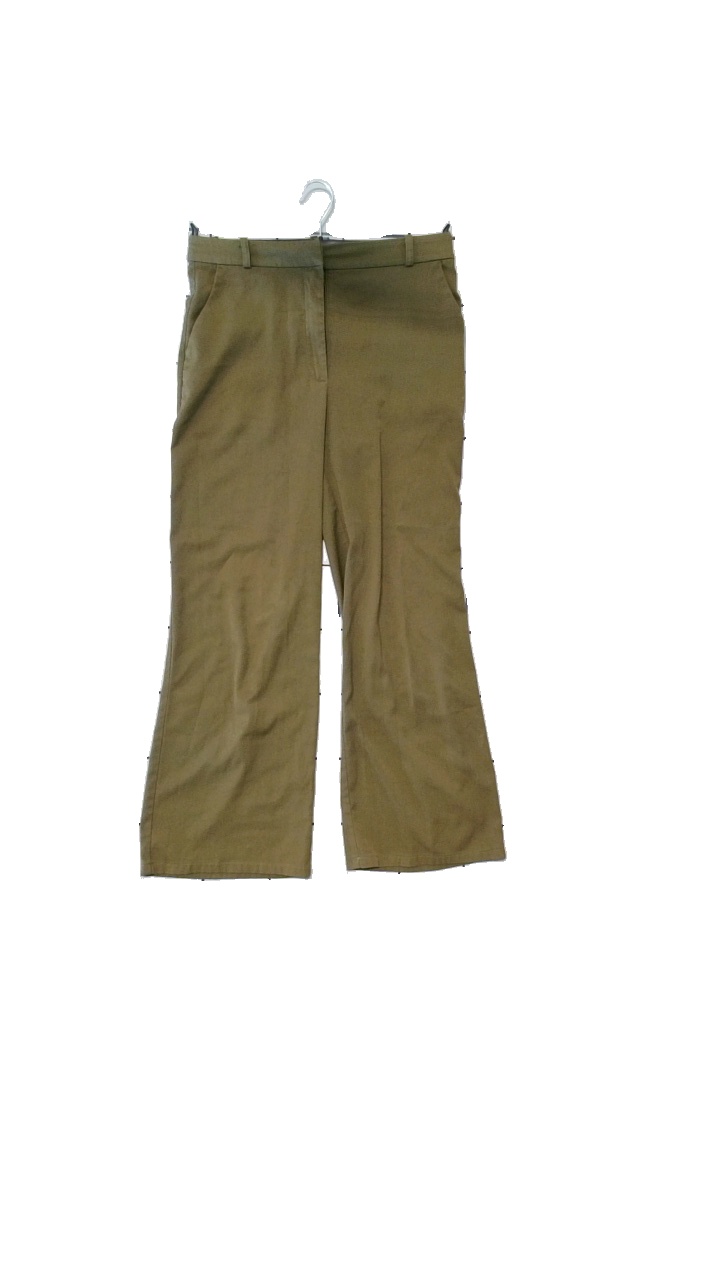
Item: Trousers (Ladies)
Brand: Monki
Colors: Green
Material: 64% Polyester, 34% Viscose, 2% Elastane
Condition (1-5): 3
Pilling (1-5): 2
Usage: Reuse
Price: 50-100